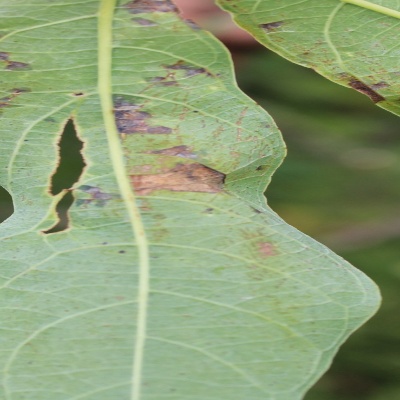
Crop: Cassava
Condition: bacterial blight